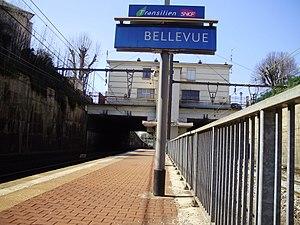
Gare de Bellevue - panneau, à Meudon, Hauts-de-Seine, France
La gare de Bellevue est une gare ferroviaire française de la ligne de Paris-Montparnasse à Brest, située sur le territoire de la commune de Meudon, quartier de Bellevue, dans le département des Hauts-de-Seine, en région Île-de-France.